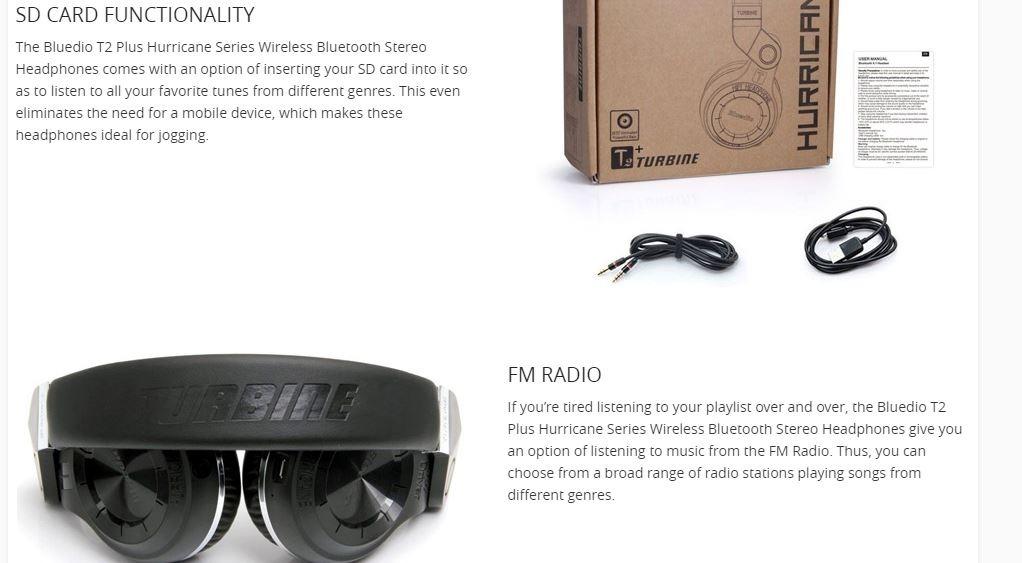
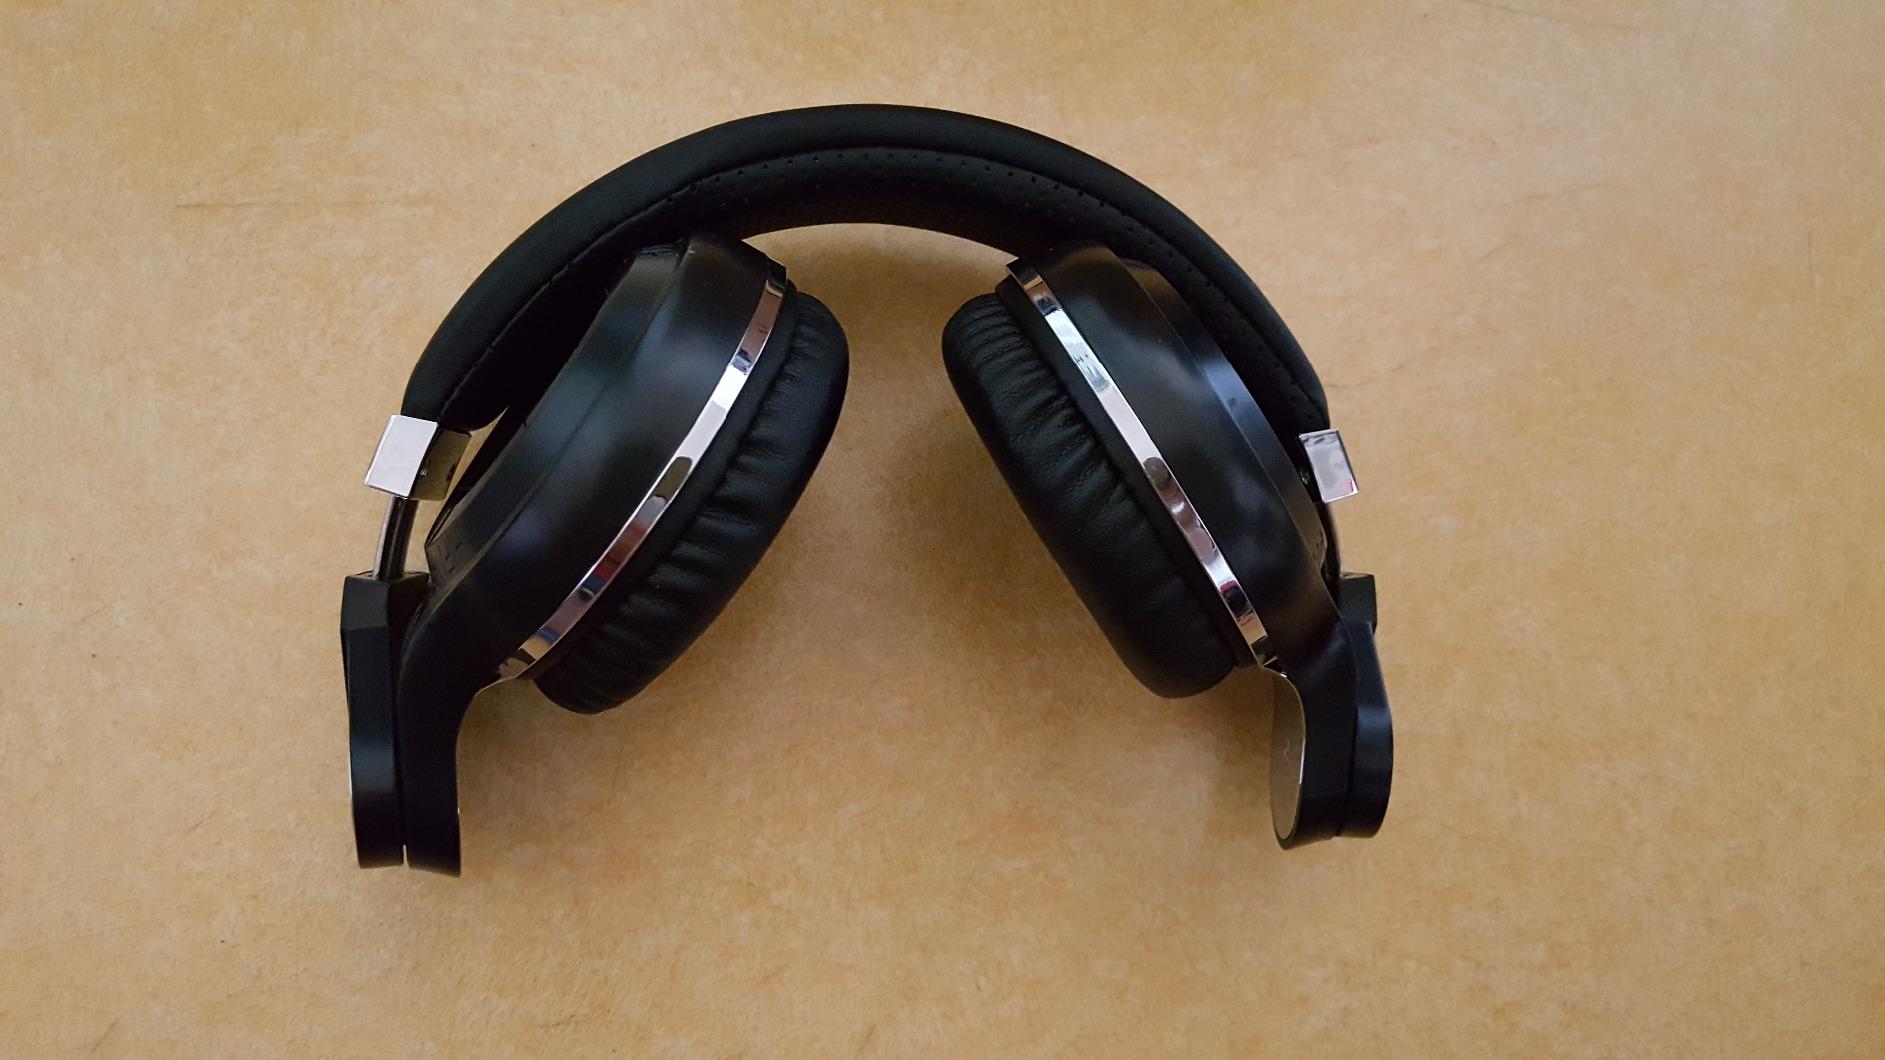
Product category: headphones
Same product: yes